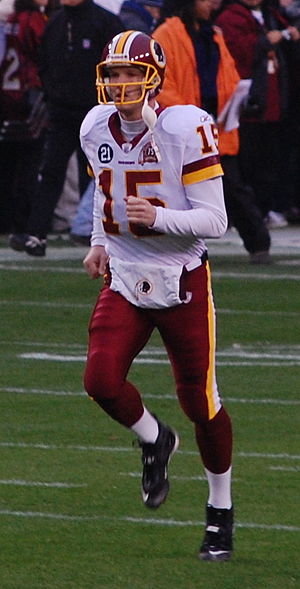
Todd Collins
Collins i 2007
Todd Steven Collins er en tidligere amerikansk footballspiller, der spillede i NFL som quarterback for Buffalo Bills, Kansas City Chiefs, Washington Redskins og Chicago Bears. Hans karriere strakte sig mellem 1995 og 2010.